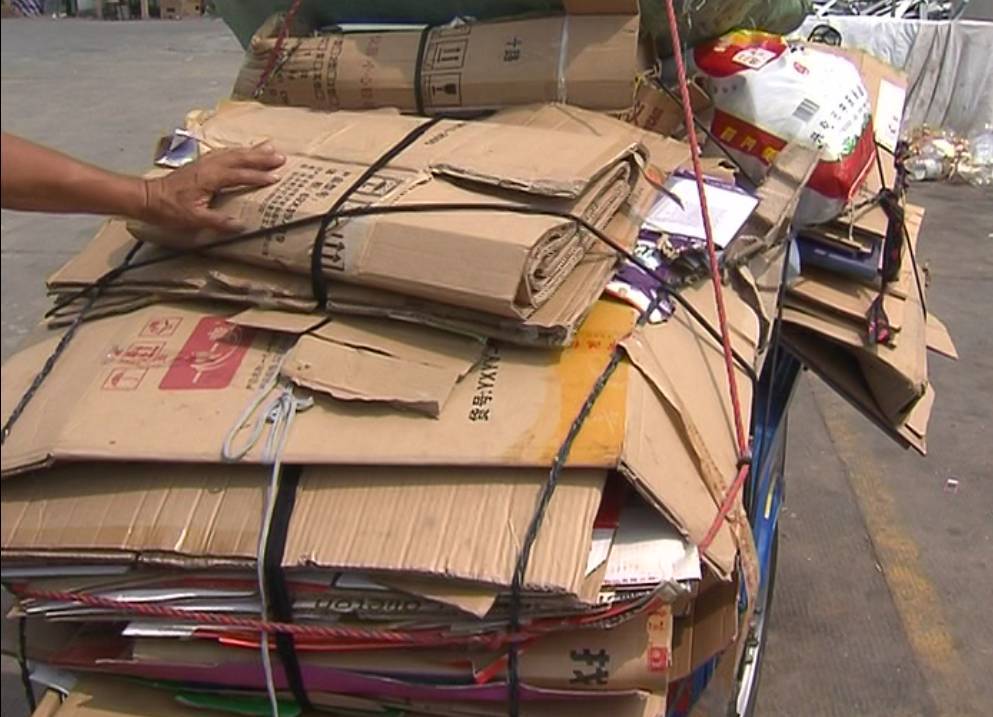
Label: cardboard